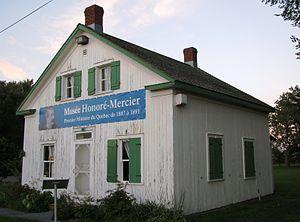
Maison natale de Honoré Mercier (1840-1894) Premier ministre du Québec (1887-1891) à Sainte-Anne-de-Sabrevois, Québec, CanadaMaison natale Honoré-Mercier, 927, route 133, Sainte-Anne-de-Sabrevois (Canada). (Protection MH classé. Voir la liste des lieux patrimoniaux de la Montérégie pour plus de détails).
La maison natale Honoré-Mercier est une maison de colonisation située à Sainte-Anne-de-Sabrevois au Québec. La maison a été construite entre 1820 et 1840 pour le compte de Jean-Baptiste Mercier. C'est dans cette maison que serait né Honoré Mercier, 9ᵉ premier ministre du Québec entre 1887 et 1891. En 1959, la Société Saint-Jean-Baptiste en fait l'acquisition. Un musée y est ouvert en 1962. Elle est reatauré par le ministère des Affaires culturelles en 1976 et 1977. Elle est cédée à la municipalité de Sainte-Anne-de-Sabrevois en 1995.
Honoré Mercier, né le 15 octobre 1840 à Saint-Athanase et décédé le 30 octobre 1894 à Montréal, est un avocat, un journaliste et un homme politique québécois. Il est le 9ᵉ premier ministre du Québec, fonction qu'il occupe du 29 janvier 1887 au 21 décembre 1891, sous la bannière du Parti libéral, et bâtonnier du Québec de 1886 à 1887. Il est le premier d'une suite de premiers ministres du Québec à parler d'autonomie provinciale et le premier à considérer l'indépendance du Québec. Pendant son mandat, Honoré Mercier a été élevé au titre de comte romain par le pape Léon XIII.
Cette liste recense les biens du patrimoine immobilier de la Montérégie inscrits au répertoire du patrimoine culturel du Québec. Cette liste est divisée par municipalité régionale de comté géographique.